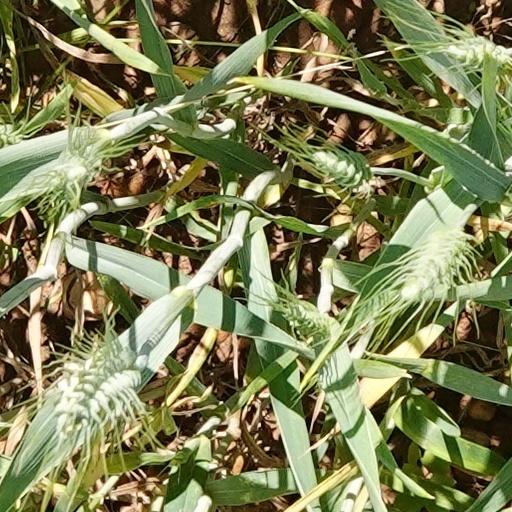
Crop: wheat